Church of St Mary the Virgin, Gamlingay

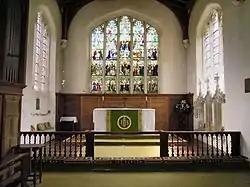
The Sanctuary with the high altar

The sedilia in the chancel are believed to be 19th-century apart from the 15th-century moulded jambs. The stalls or pews inside the east side of the rood screen – three on either side of the opening – have shaped and moulded divisions and curved and moulded cappings. It is believed that these seats were brought to the church from another site. It is known that they were re-positioned during the 1880 restoration from the south wall of the chancel. They may well have been for the six priests known to be in the village in 1490. The carvings on the seats on the north side are: modern; a mitred ecclesiastic; a collared animal; a bird with long wings and turned-back head. On the south side: an angel; a winged beast; an animal (mutilated); a defaced head. The two seats either side of the entry have misericords carved, with on the north side a crouching man and a demon's head, while on the south side an ape and grapes in vine leaves. With the exception of the first these carvings possibly date to about 1442.